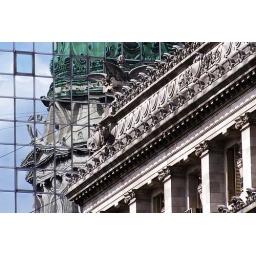
A wing of the Argentinian parliament building in Buenos Aires, in the background the cupola of the same building in the mirror glasses of a neighbouring house.